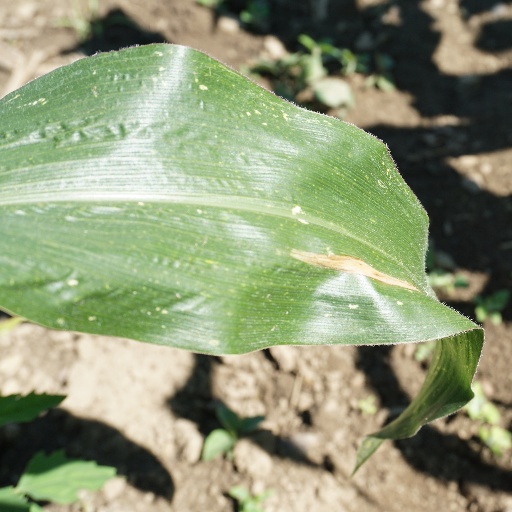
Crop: maize; corn